Survivor Series (2017)

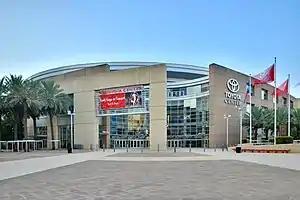
The event was held at the Toyota Center in Houston, Texas.

Survivor Series is an annual professional wrestling event produced every November by WWE since 1987, generally held the week of Thanksgiving. The second longest running pay-per-view (PPV) event in history (behind WWE's WrestleMania), it is one of the promotion's original four pay-per-views, along with WrestleMania, Royal Rumble, and SummerSlam, referred to as the "Big Four". The event is traditionally characterized by having Survivor Series matches, which are tag team elimination matches that typically pits teams of four or five wrestlers against each other. In 2016, WWE reintroduced the brand extension, again splitting the roster between the Raw and SmackDown brands where wrestlers were exclusively assigned to perform. Subsequently, the 2016 event featured several interpromotional matches to determine which was the better brand, similar to the previous Bragging Rights pay-per-view. This was the genesis for the theme of Survivor Series 2017, which was brand supremacy. Announced on November 17, 2016, the 31st Survivor Series was scheduled to be held November 19, 2017, at the Toyota Center in Houston, Texas. In addition to airing on traditional pay-per-view worldwide, the event was livestreamed on the WWE Network. Travel packages became available on December 6 while individual tickets went on sale on December 9.